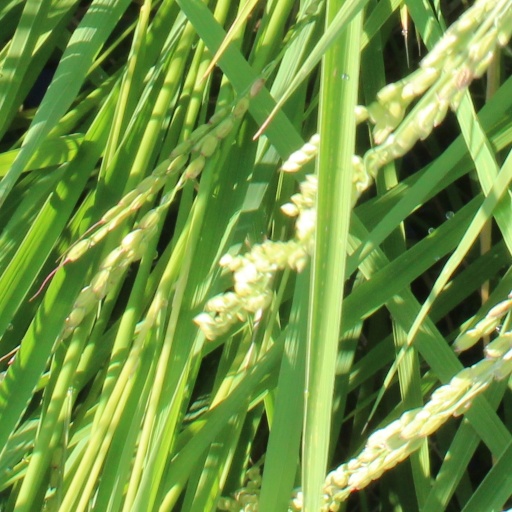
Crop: rice